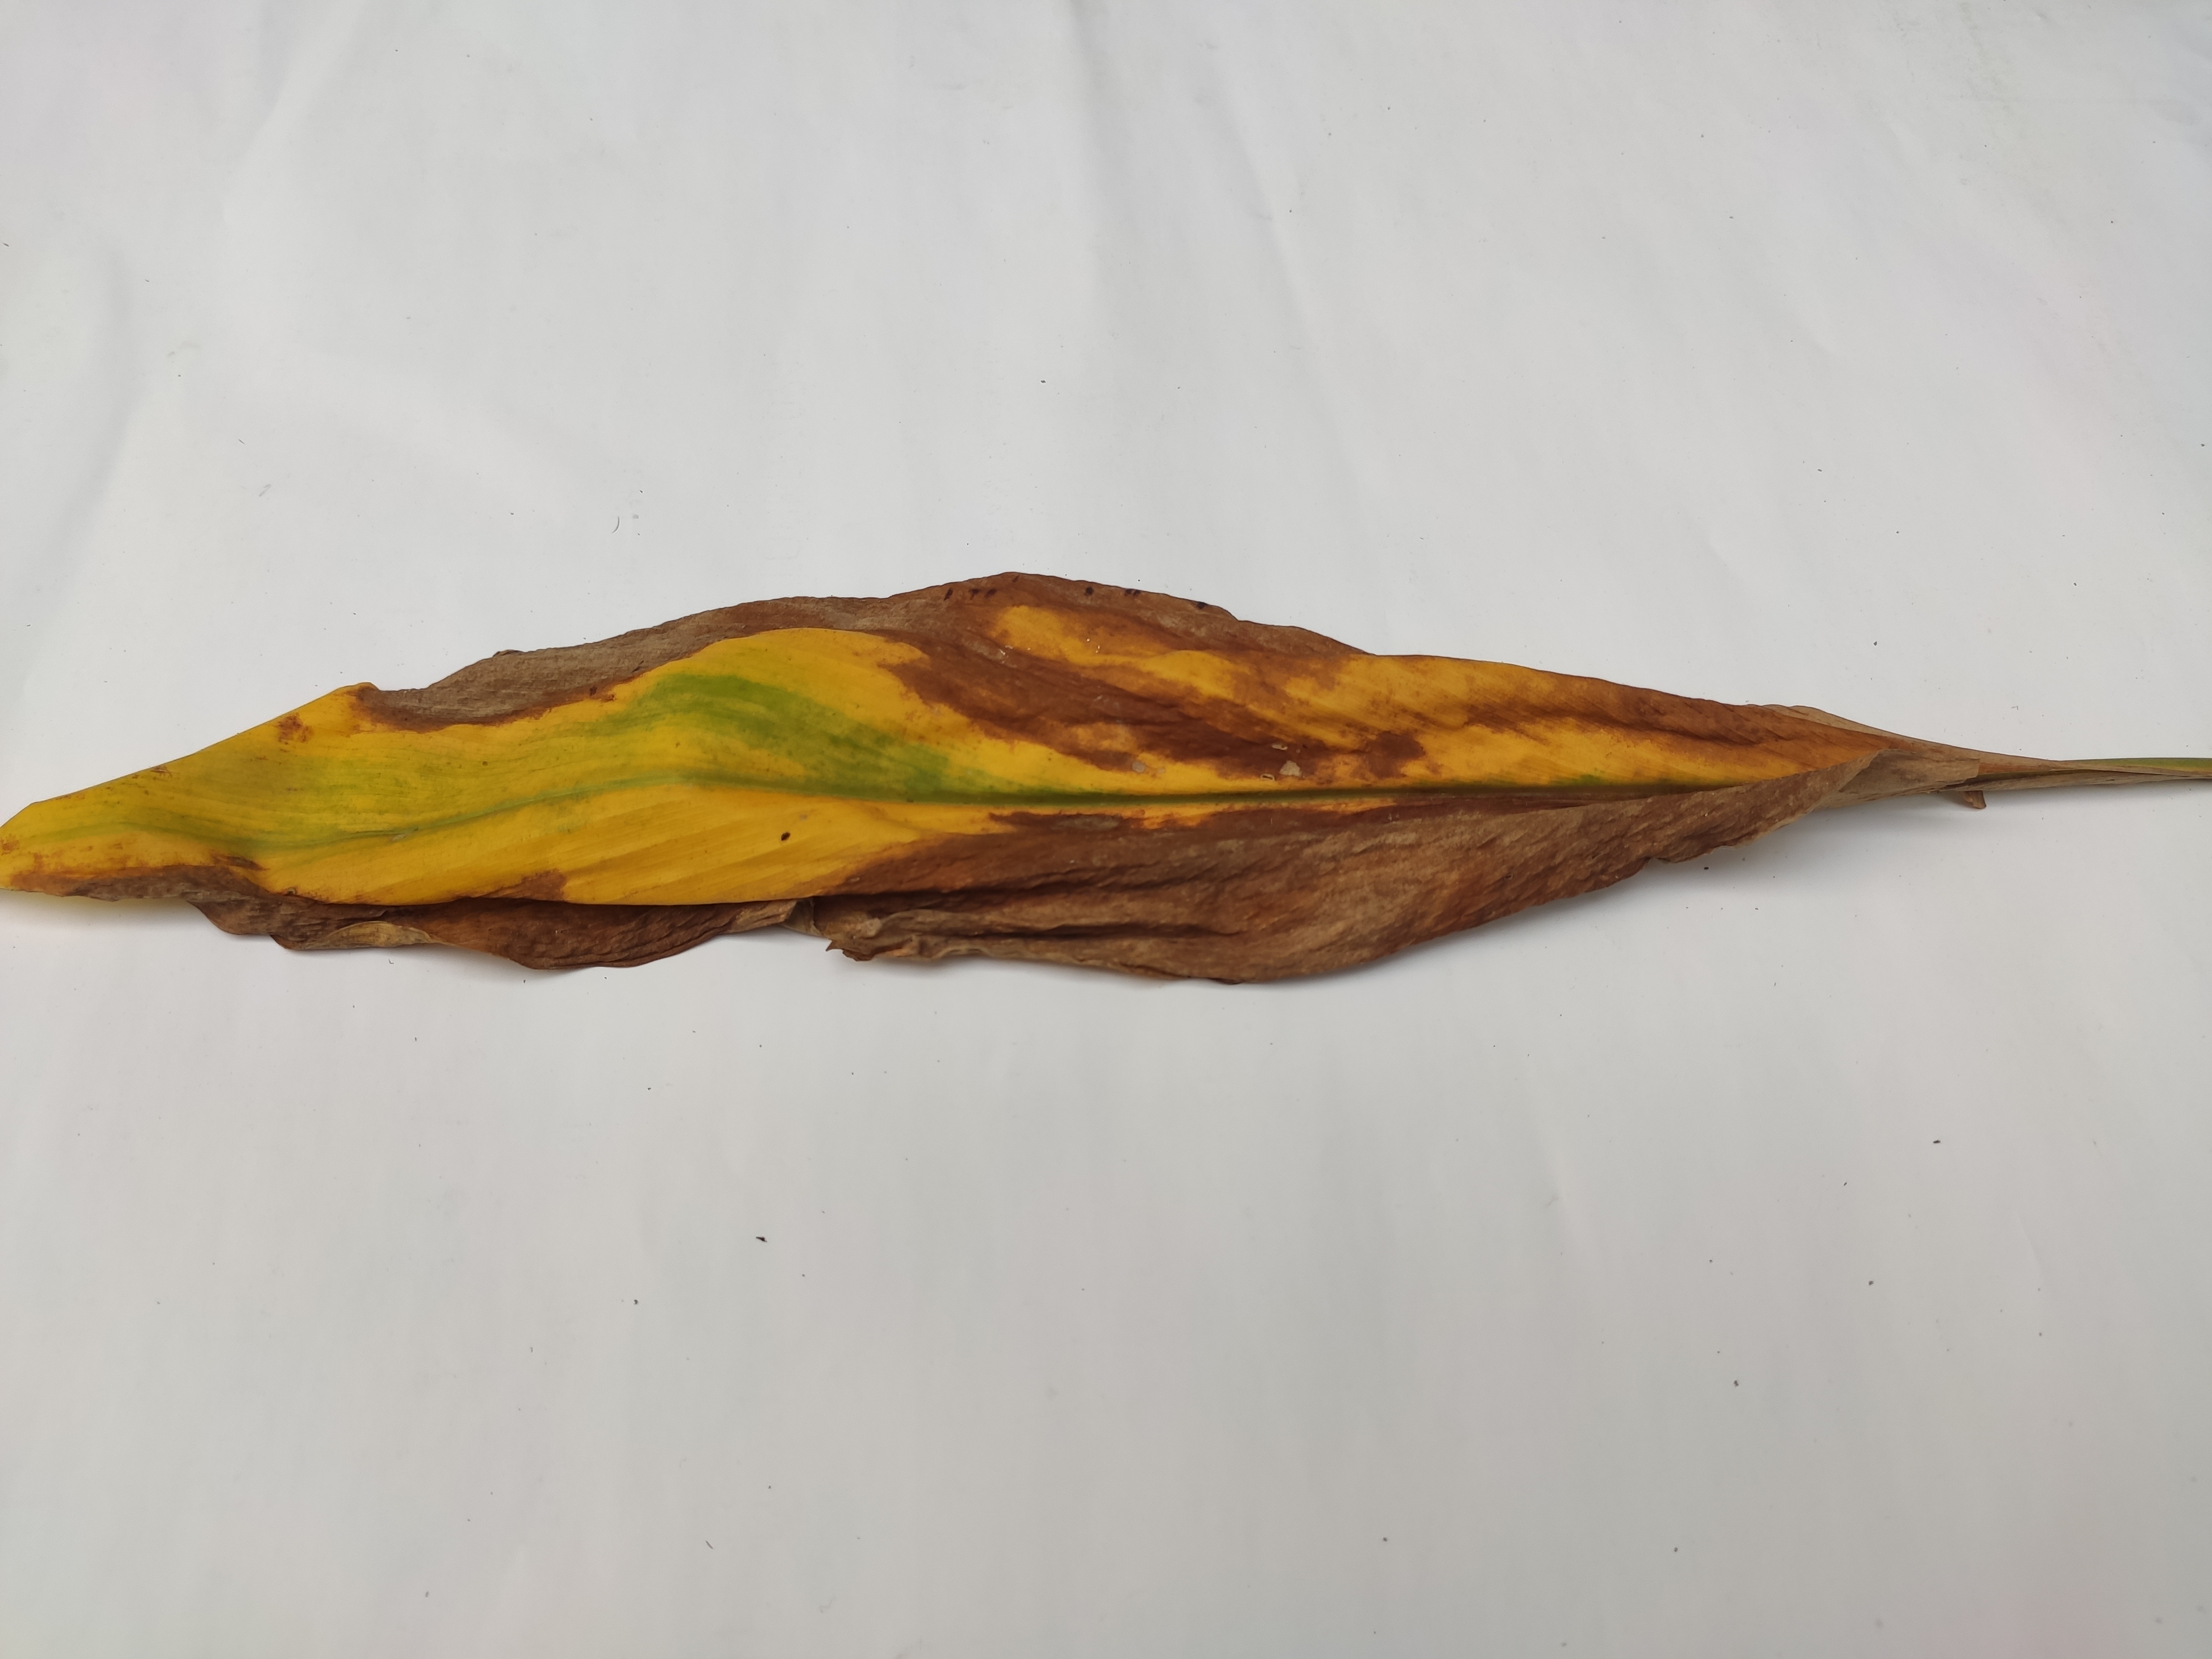
Label: Blotch